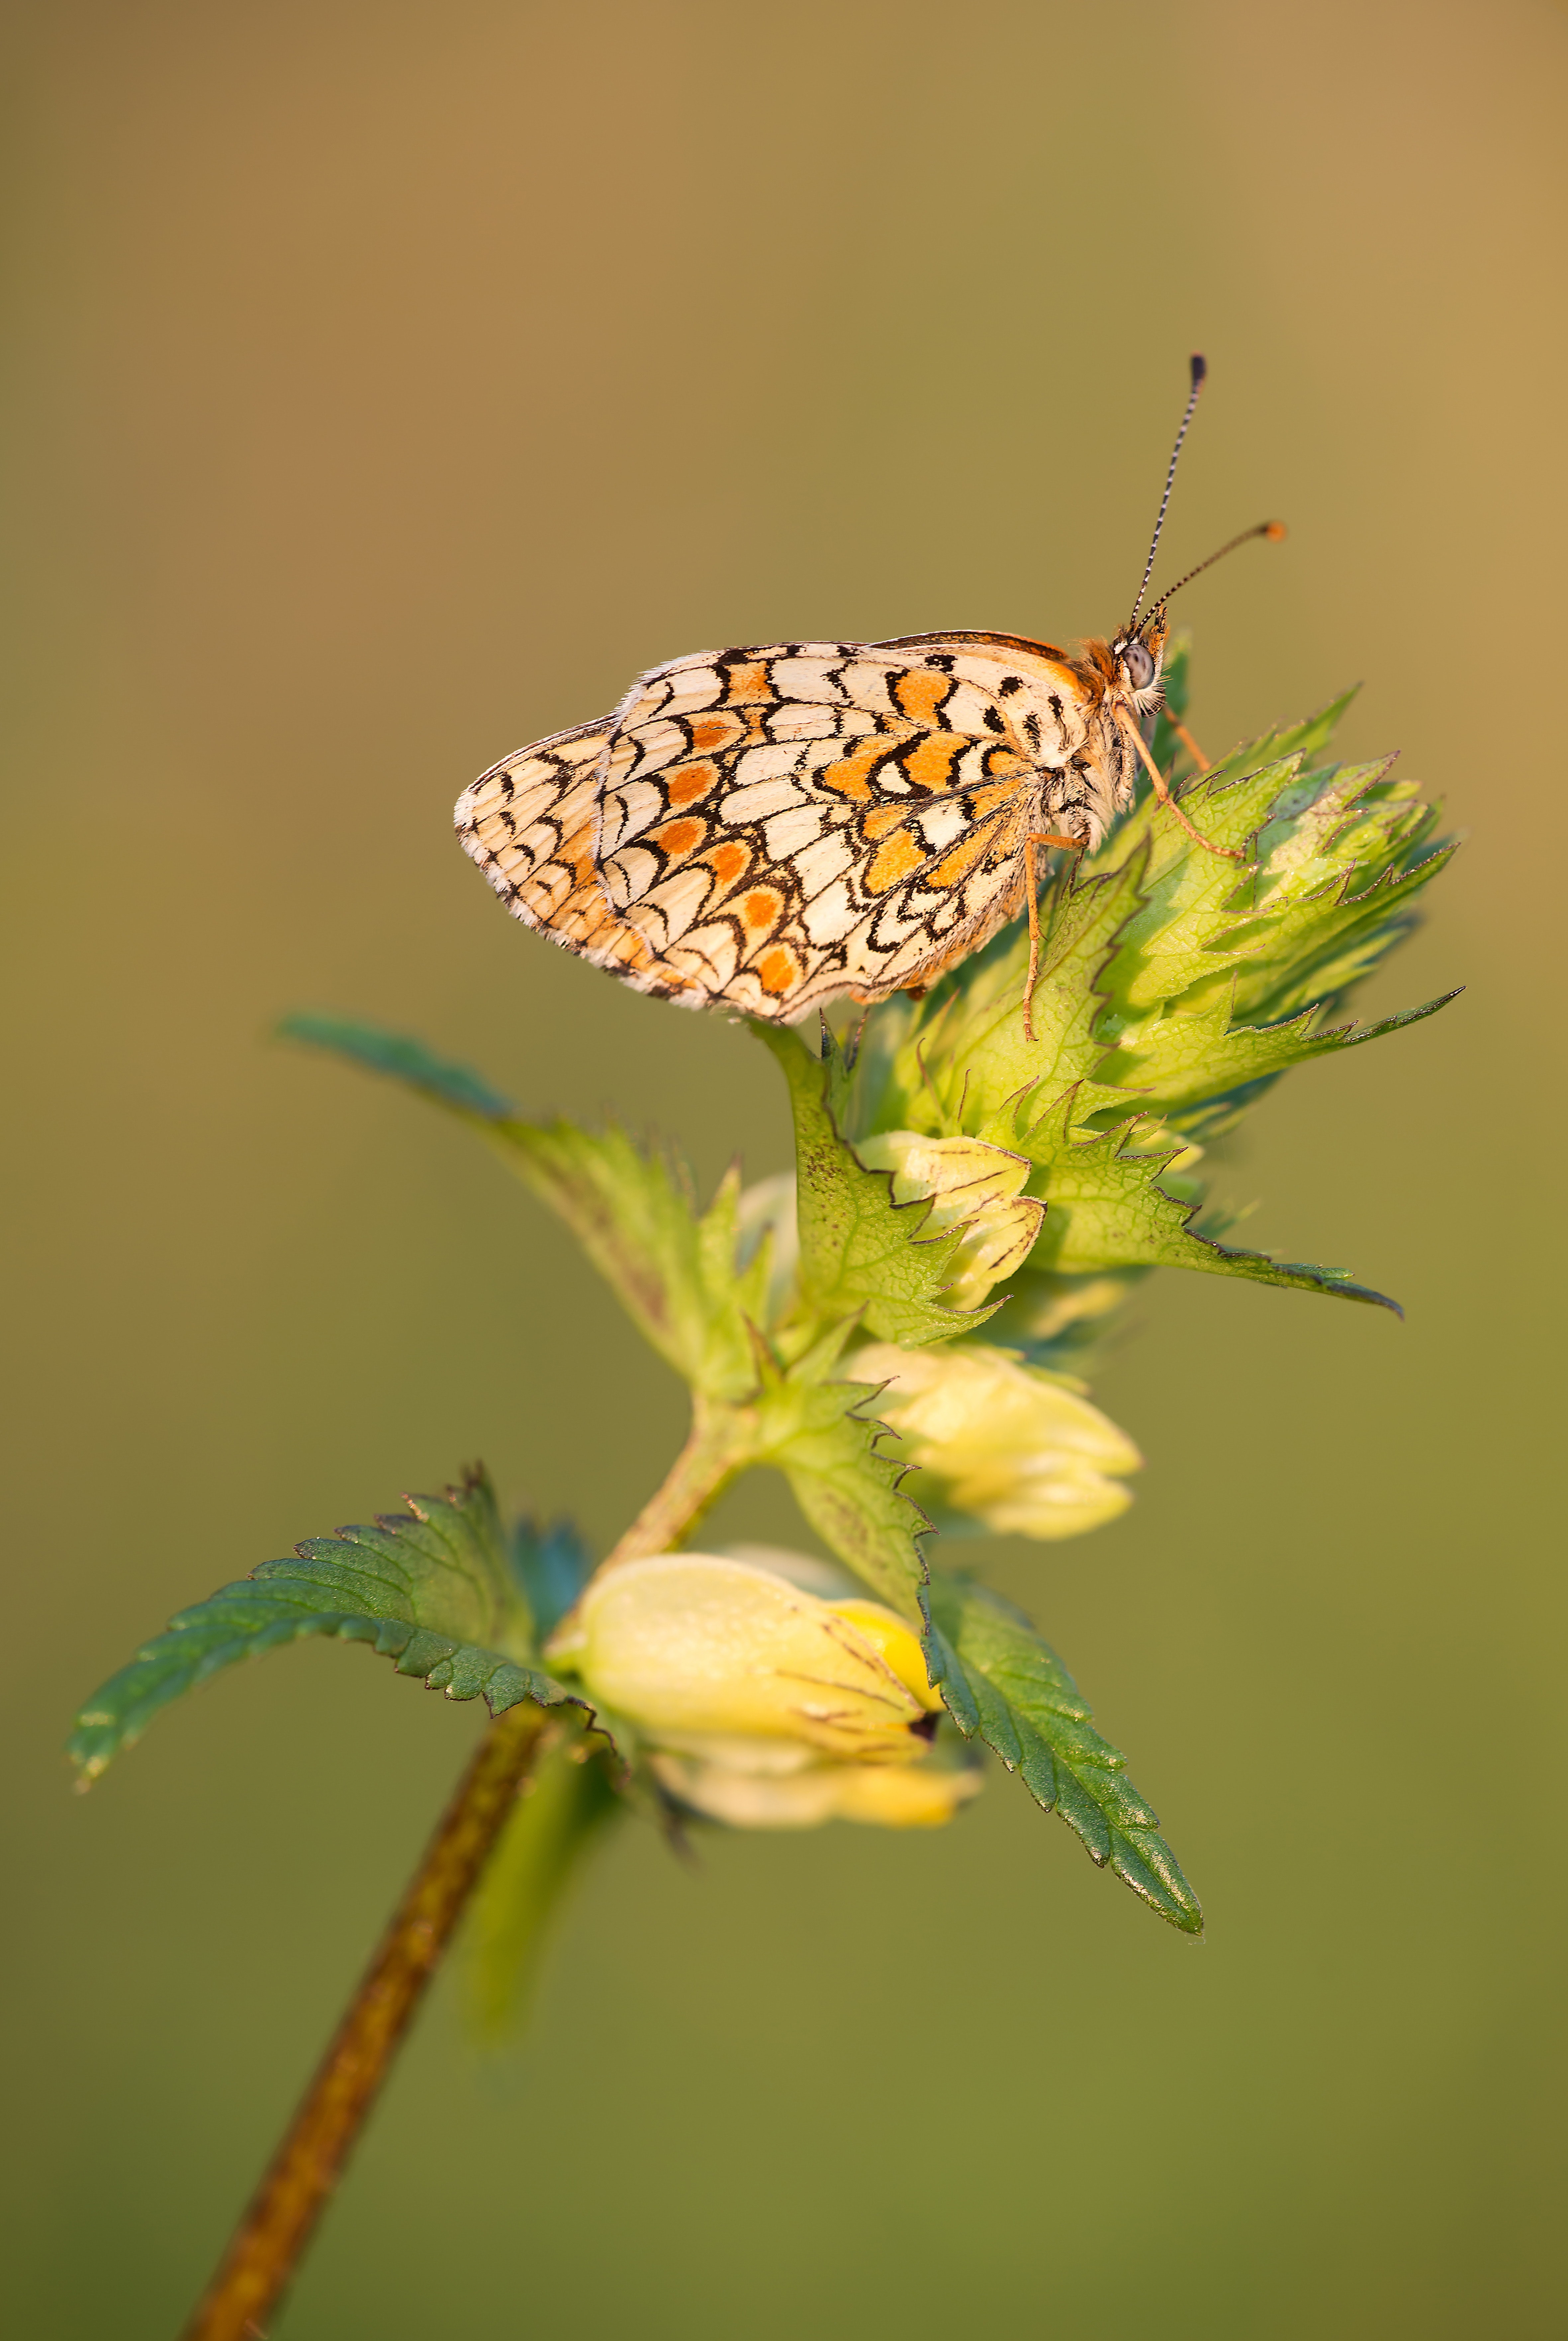
butterfly, Cynthia subgenus, insect, moths and butterflies, Glanville fritillary, Melitaea, invertebrate, pollinator, Small pearl bordered butterfly, issoria, Dark green fritillary, marsh fritillary, Euphydryas, brush footed butterfly, American painted lady, macro photography, plant, wildlife, Boloria, vanessa cardui, argynnis, flower, lycaenid, pearl crescent, arthropod, pieridae, wildflower